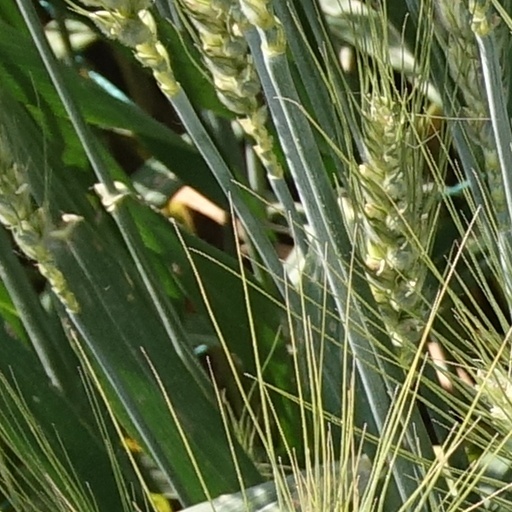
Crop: wheat